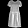
Label: Dress